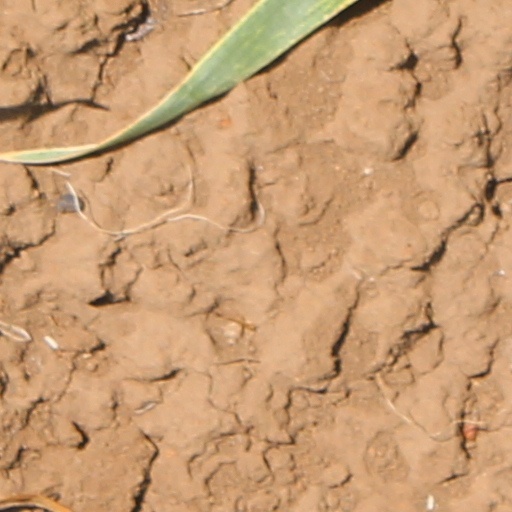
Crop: wheat